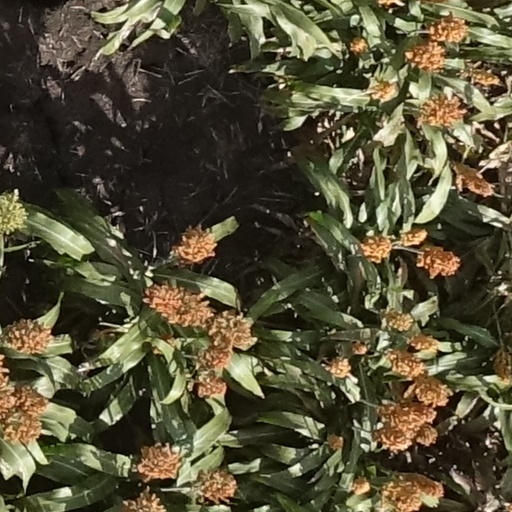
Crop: sorghum